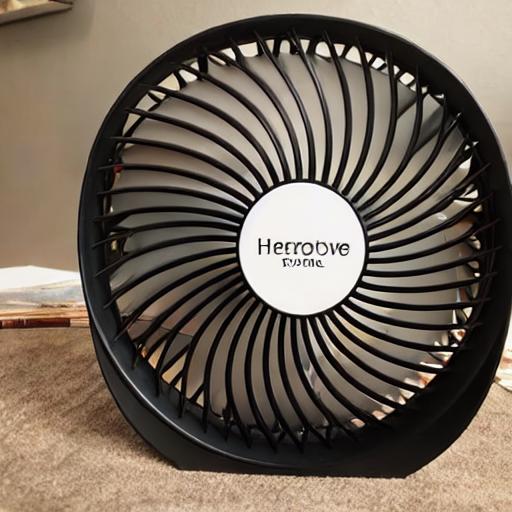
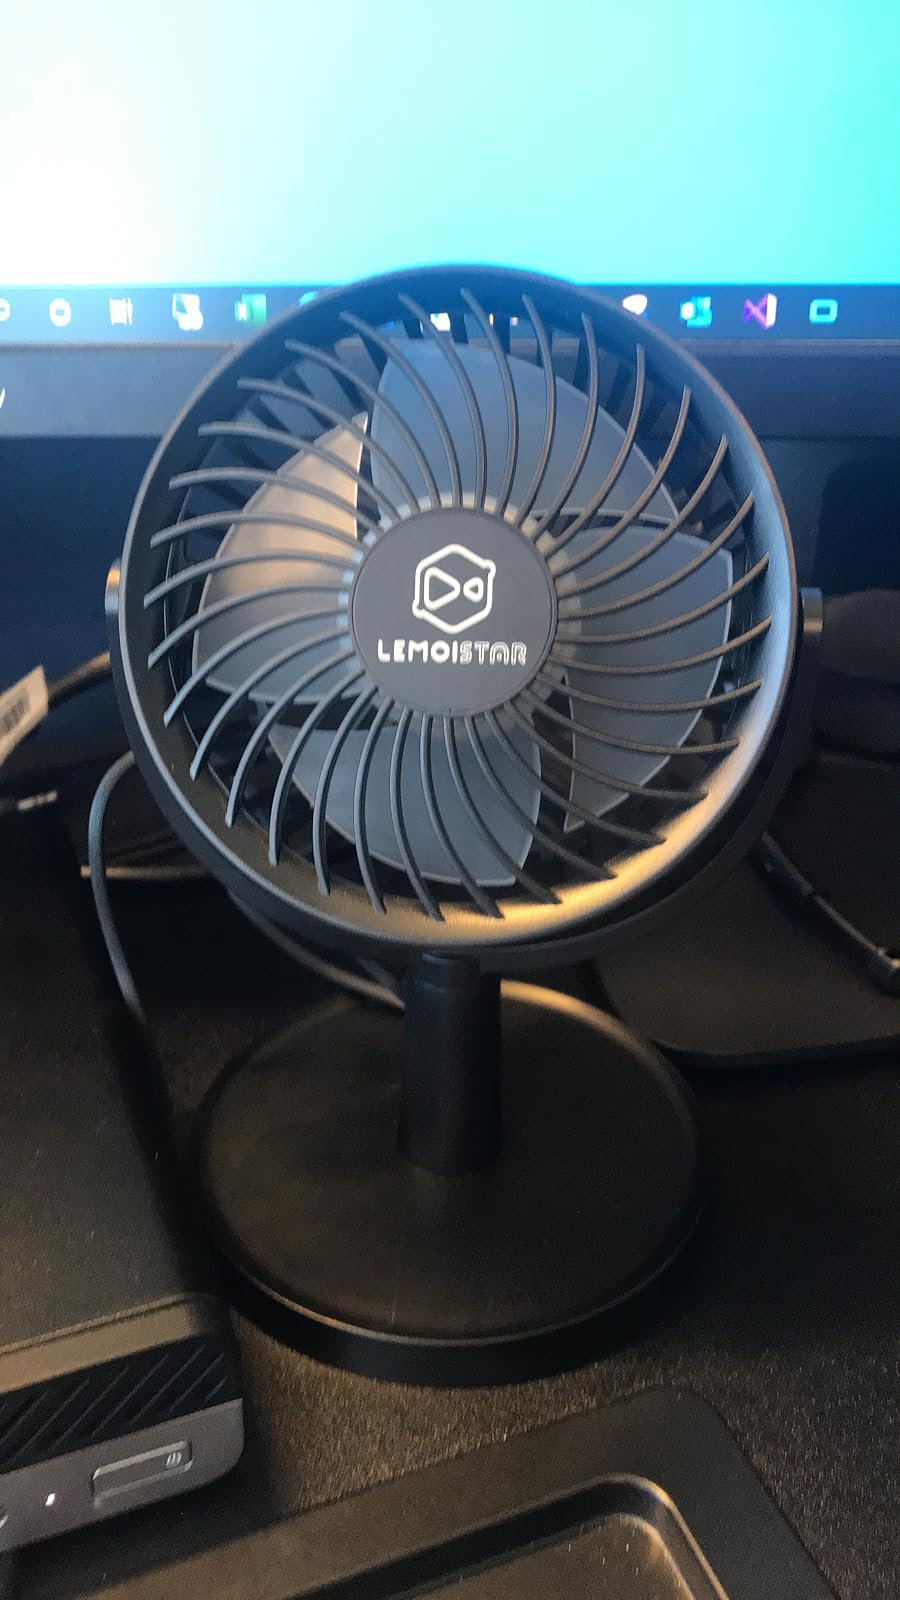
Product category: fan
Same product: no